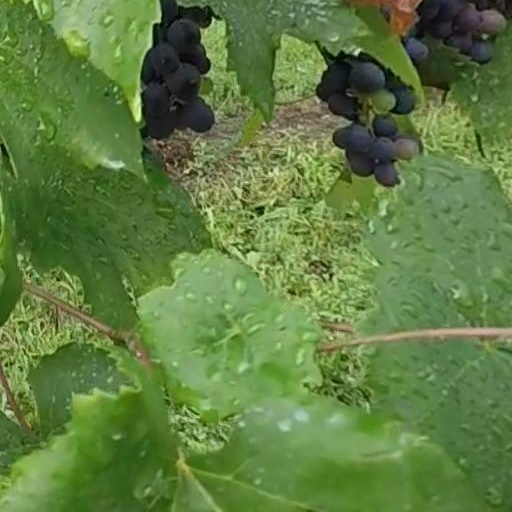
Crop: grape